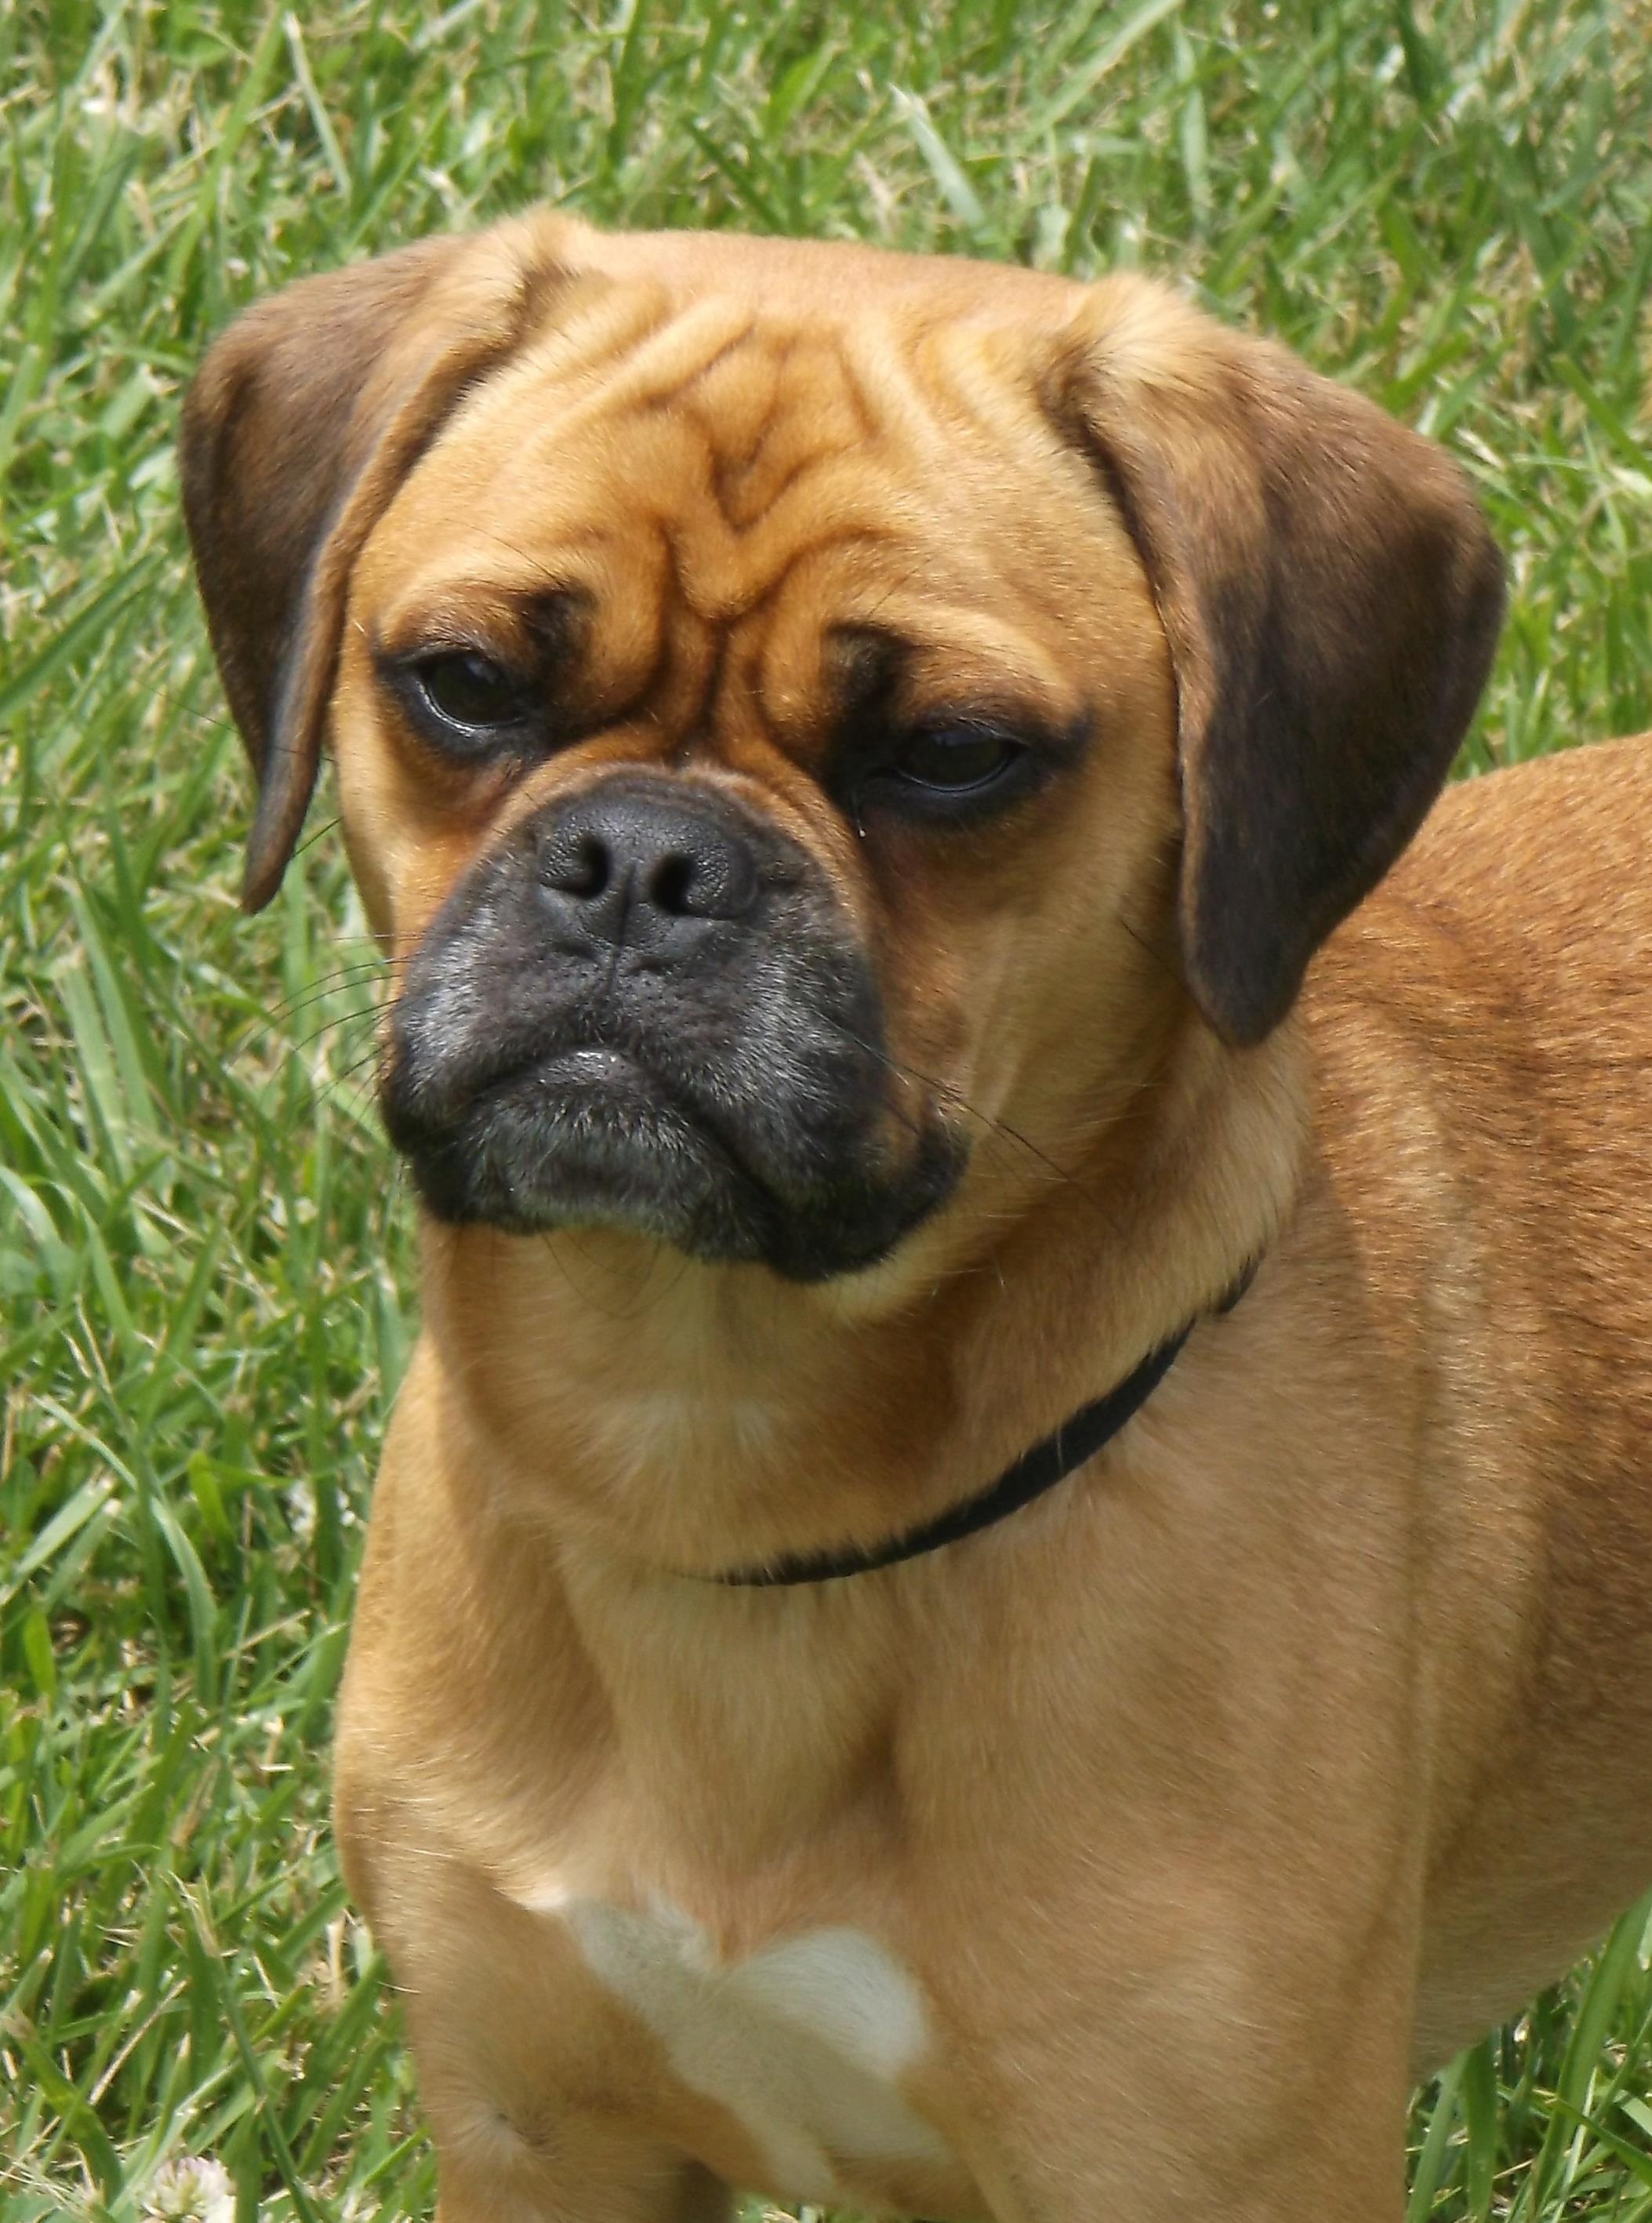
puppy, dog, animal, cute, canine, looking, pet, portrait, mammal, pug, outdoors, sunny, vertebrate, adorable, curious, dog breed, companion, bullmastiff, boerboel, dog like mammal, carnivoran, dog crossbreeds, tosa, broholmer, puggle, pug mix